Mr. Plow

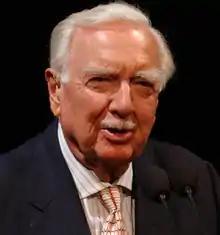
The episode parodies Walter Cronkite's reporting of the assassination of John F. Kennedy.

The "Carnival of the Stars" show seen at the start of the episode is a parody of "Circus of the Stars", an annual special that aired on CBS from 1976 to 1994, which featured celebrities performing circus acts. Troy McClure is broadcasting from Molokai, adding "It's not just for lepers anymore!" "Mr. Plow" contains several references that Al Jean called "very obscure". In the scene of Kent Brockman reporting Barney's accident, his attire (including glasses) and facial expressions are similar to Walter Cronkite's when reporting the Kennedy assassination. The scene where Homer drives over a rickety bridge in the mountains is a parody of a climactic scene from William Friedkin's "Sorcerer" (1977), including music similar to Tangerine Dream's score for the film.